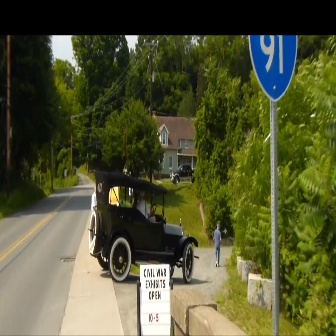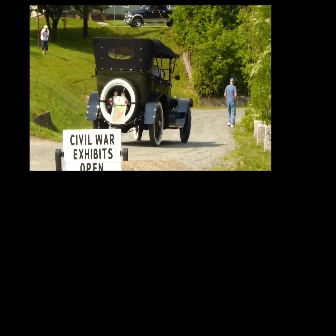
  Please identify the target specified by the bounding box [87,171,199,282] in the first image and locate it in the second image. Return the coordinates in [x_min,y_min,x_max,y_max] format.
Answer: [85,38,192,146]